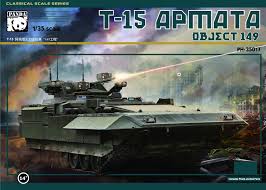
Label: BMP-T15